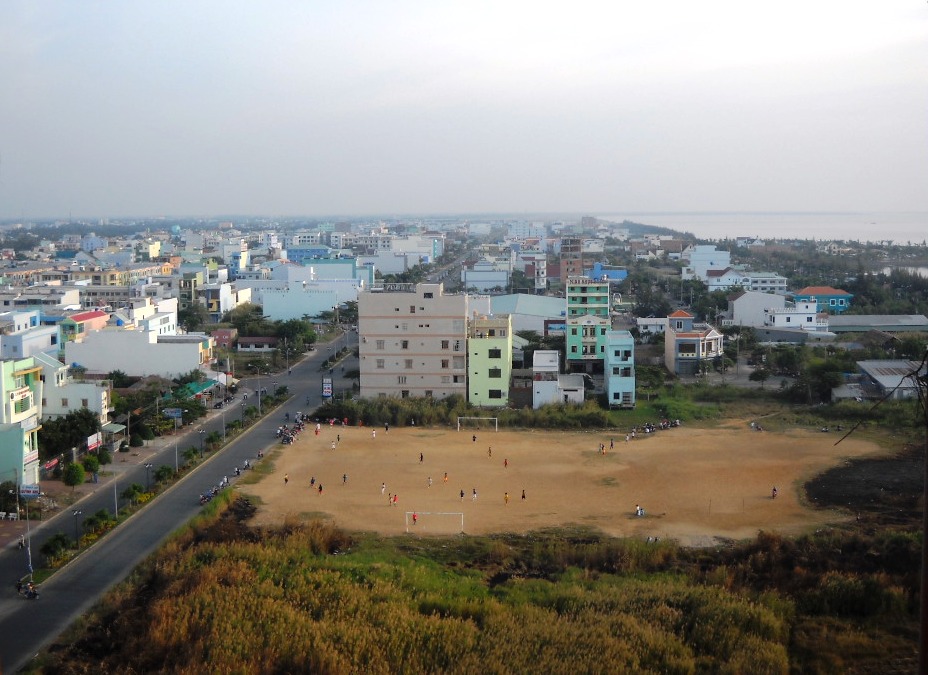
user: text: Sân đất ở giữa ảnh có màu chủ đạo là gì?
assistant: text: Nâu đỏ/Màu đất

user: text: Có bao nhiêu khung thành trên sân bóng đá?
assistant: text: Hai

user: text: Bãi đất trống lớn ở giữa ảnh đang được sử dụng vào mục đích gì?
assistant: text: Chơi bóng đá/Sân bóng đá

user: text: Từ cảnh quan chung và các chi tiết, có thể suy đoán địa điểm trong ảnh là một thị trấn hay thành phố ven biển ở đâu?
assistant: text: Việt Nam

user: text: Hãy mô tả mối quan hệ không gian giữa con đường, sân bóng và khu dân cư ven biển trong ảnh.
assistant: text: Con đường chính chạy song song với sân bóng đá, và các khu dân cư với nhiều tòa nhà cao tầng san sát nằm dọc theo con đường này, trải dài về phía biển ở xa.